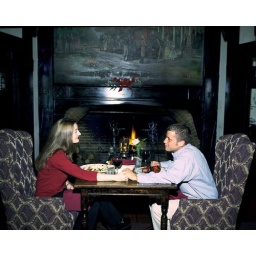
The Grill Room offers fireside dining under wrought iron chandeliers surrounded by oak paneling and leaded glass windows.